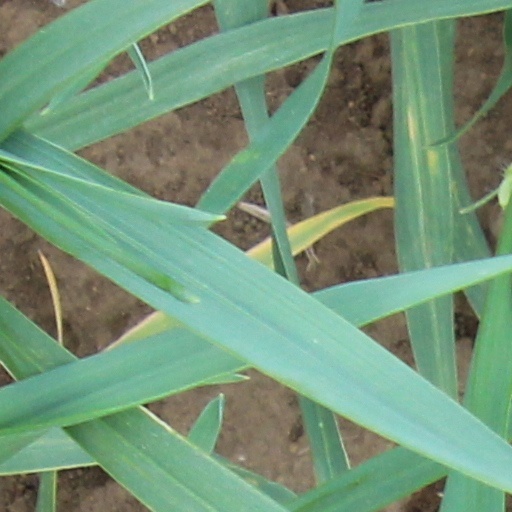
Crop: wheat